Boeritsa Point

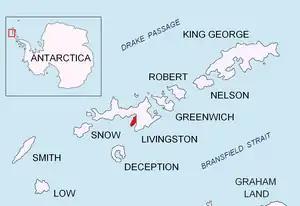
Location of Hurd Peninsula on Livingston Island in the South Shetland Islands

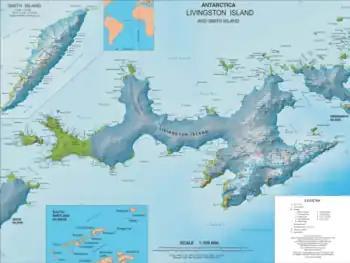
Topographic map of Livingston Island and Smith Island

Boeritsa Point (‘Nos Boeritsa’ \'nos 'bo-e-ri-tsa\) is the rocky point on the southeast coast of South Bay, Hurd Peninsula on Livingston Island in the South Shetland Islands, Antarctica formed by an offshoot of Atlantic Club Ridge. Its shape is enhanced by the retreat of adjacent Contell Glacier in the late 20th and early 21st century.